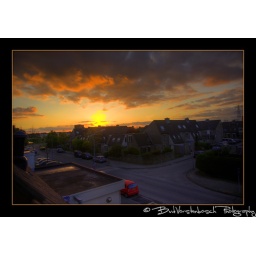
sunset in my street from my house